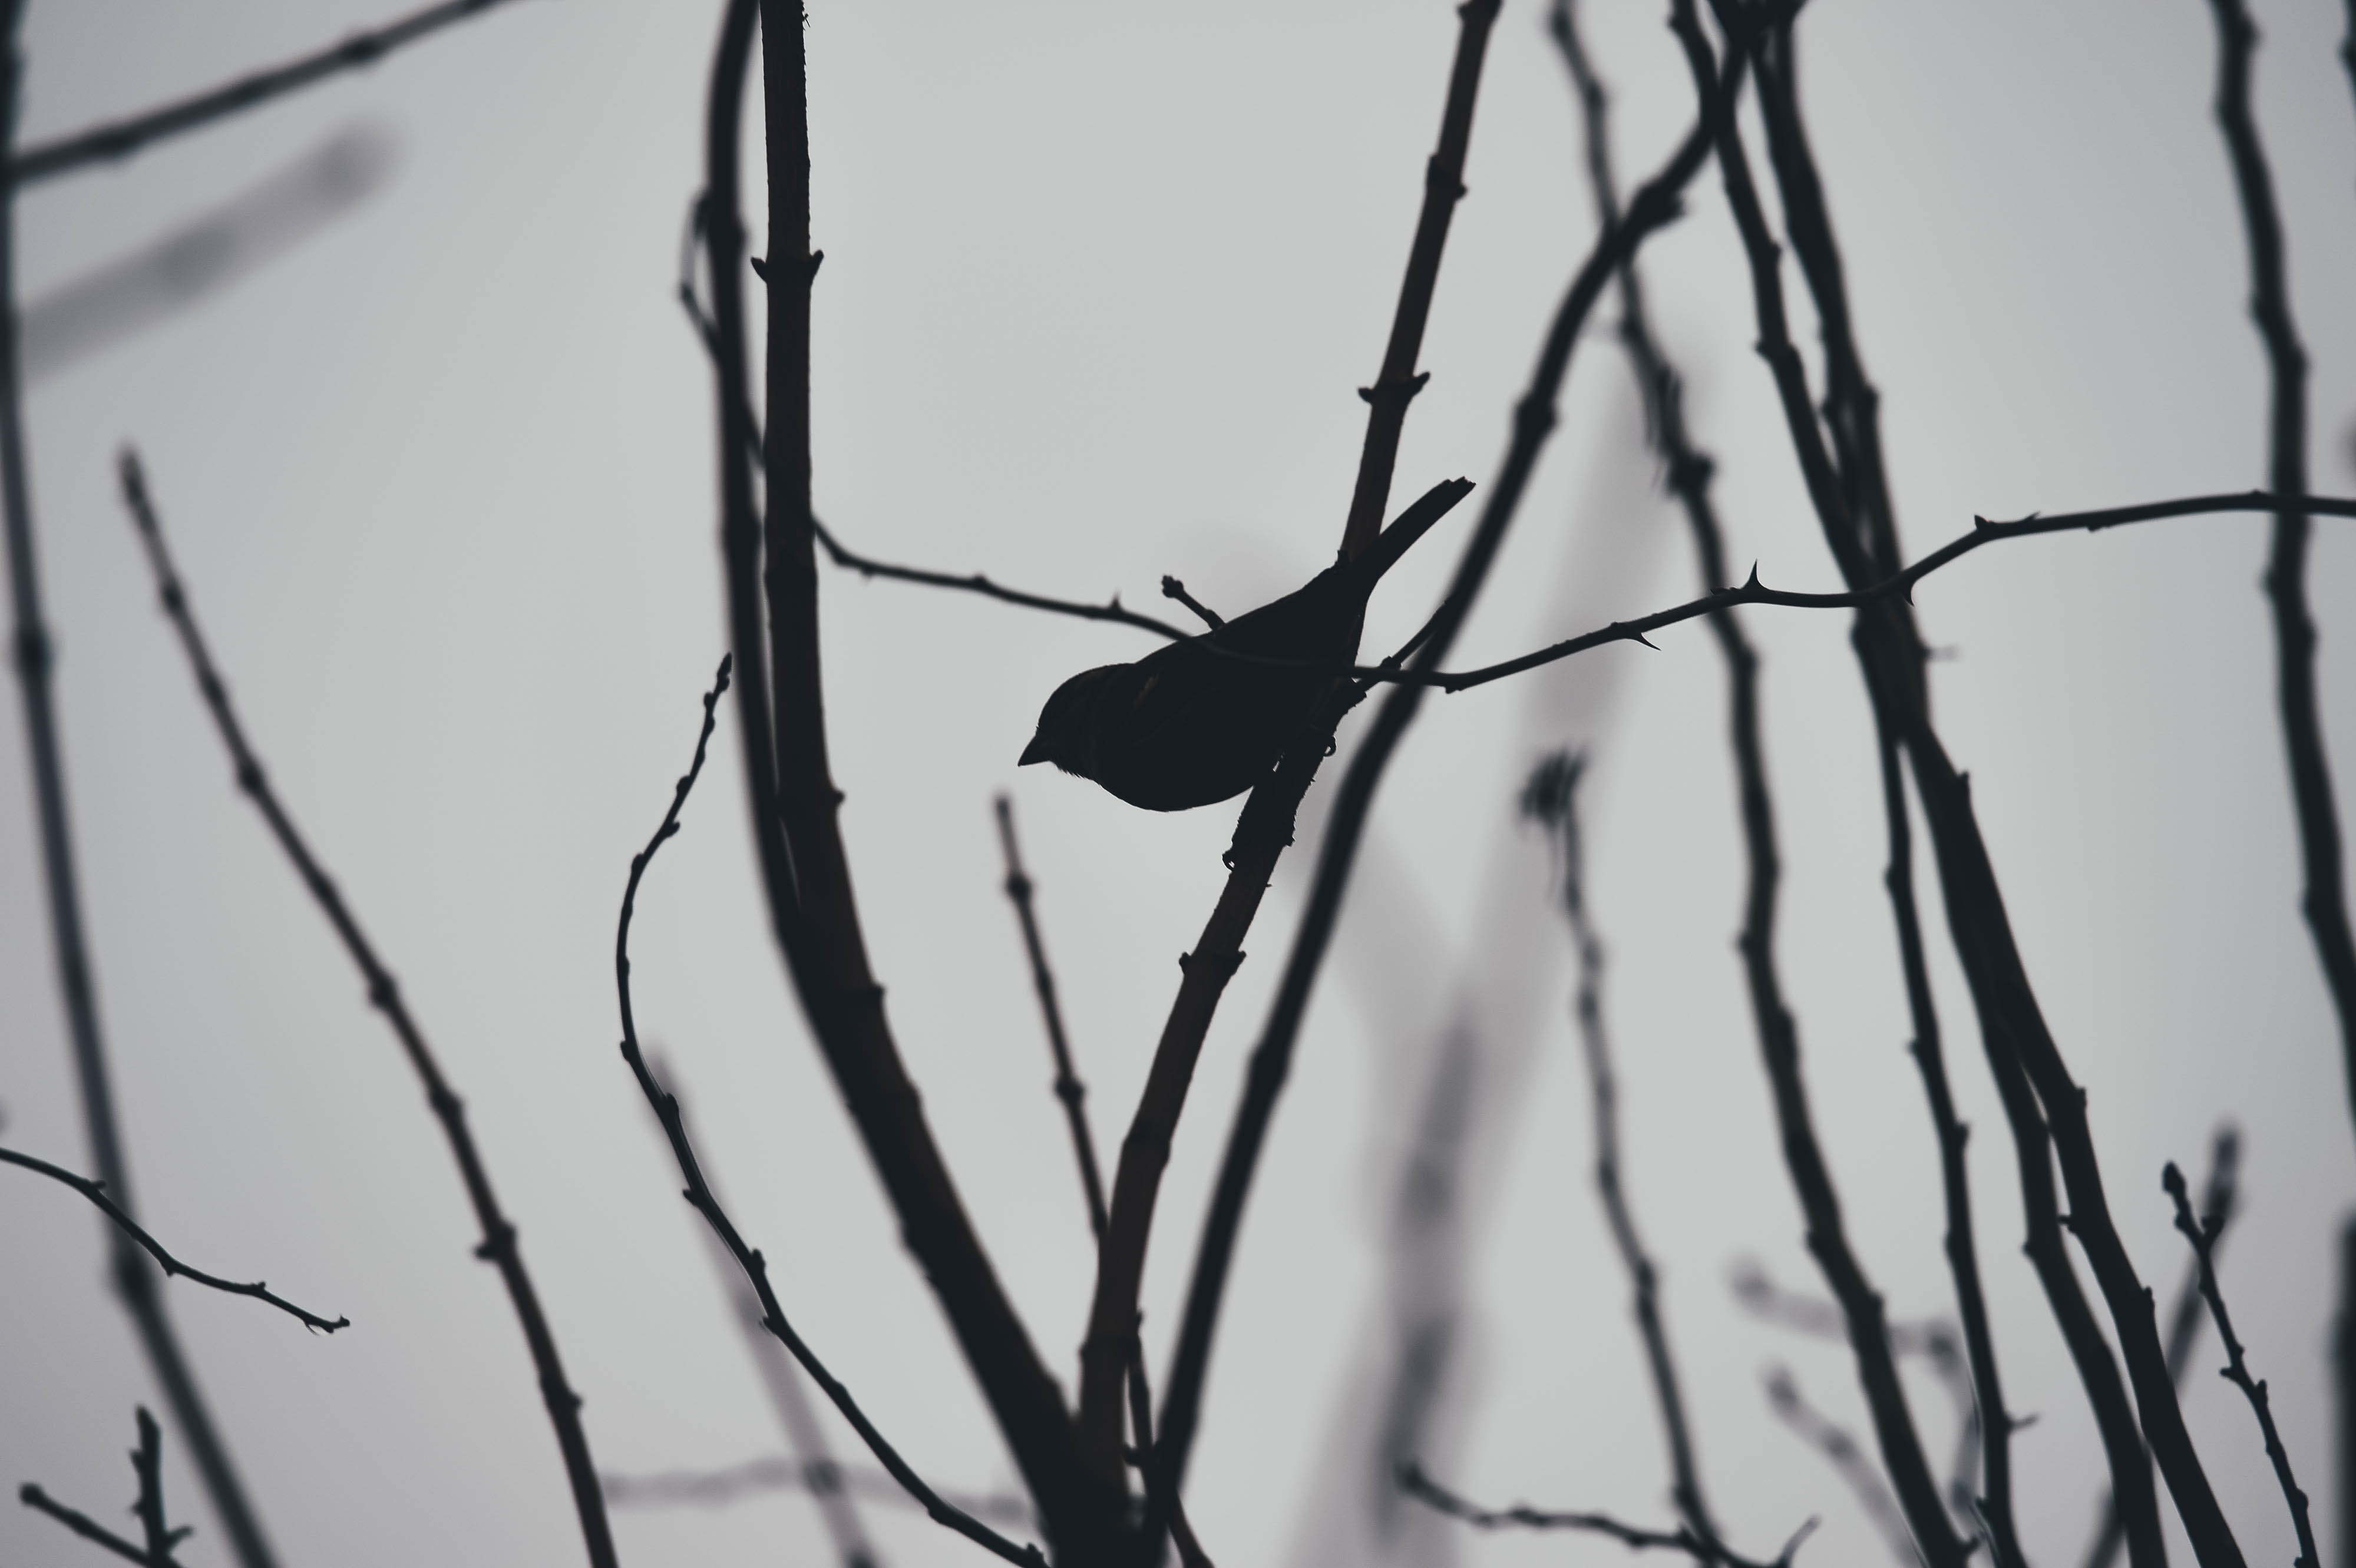
branch, black and white, line, monochrome, twig, monochrome photography